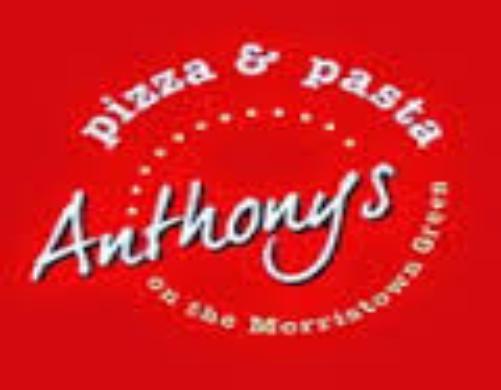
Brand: Anthony's Pizza
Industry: Food